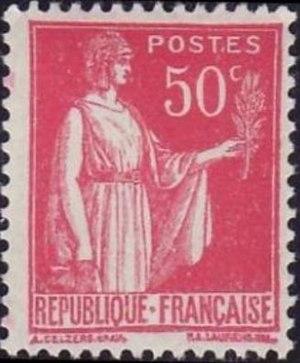
Timbre français au type Paix, valeur de 50 centimes, rose-rouge. Émis le 18 septembre 1932. Design
Le type Paix désigne un timbre d'usage courant français émis à partir de 1932.
Les timbres de France d'usage courant ont une durée d'émission généralement assez longue, contrairement aux séries spéciales, qui ont une durée de disponibilité dans les bureaux de poste beaucoup plus brève.